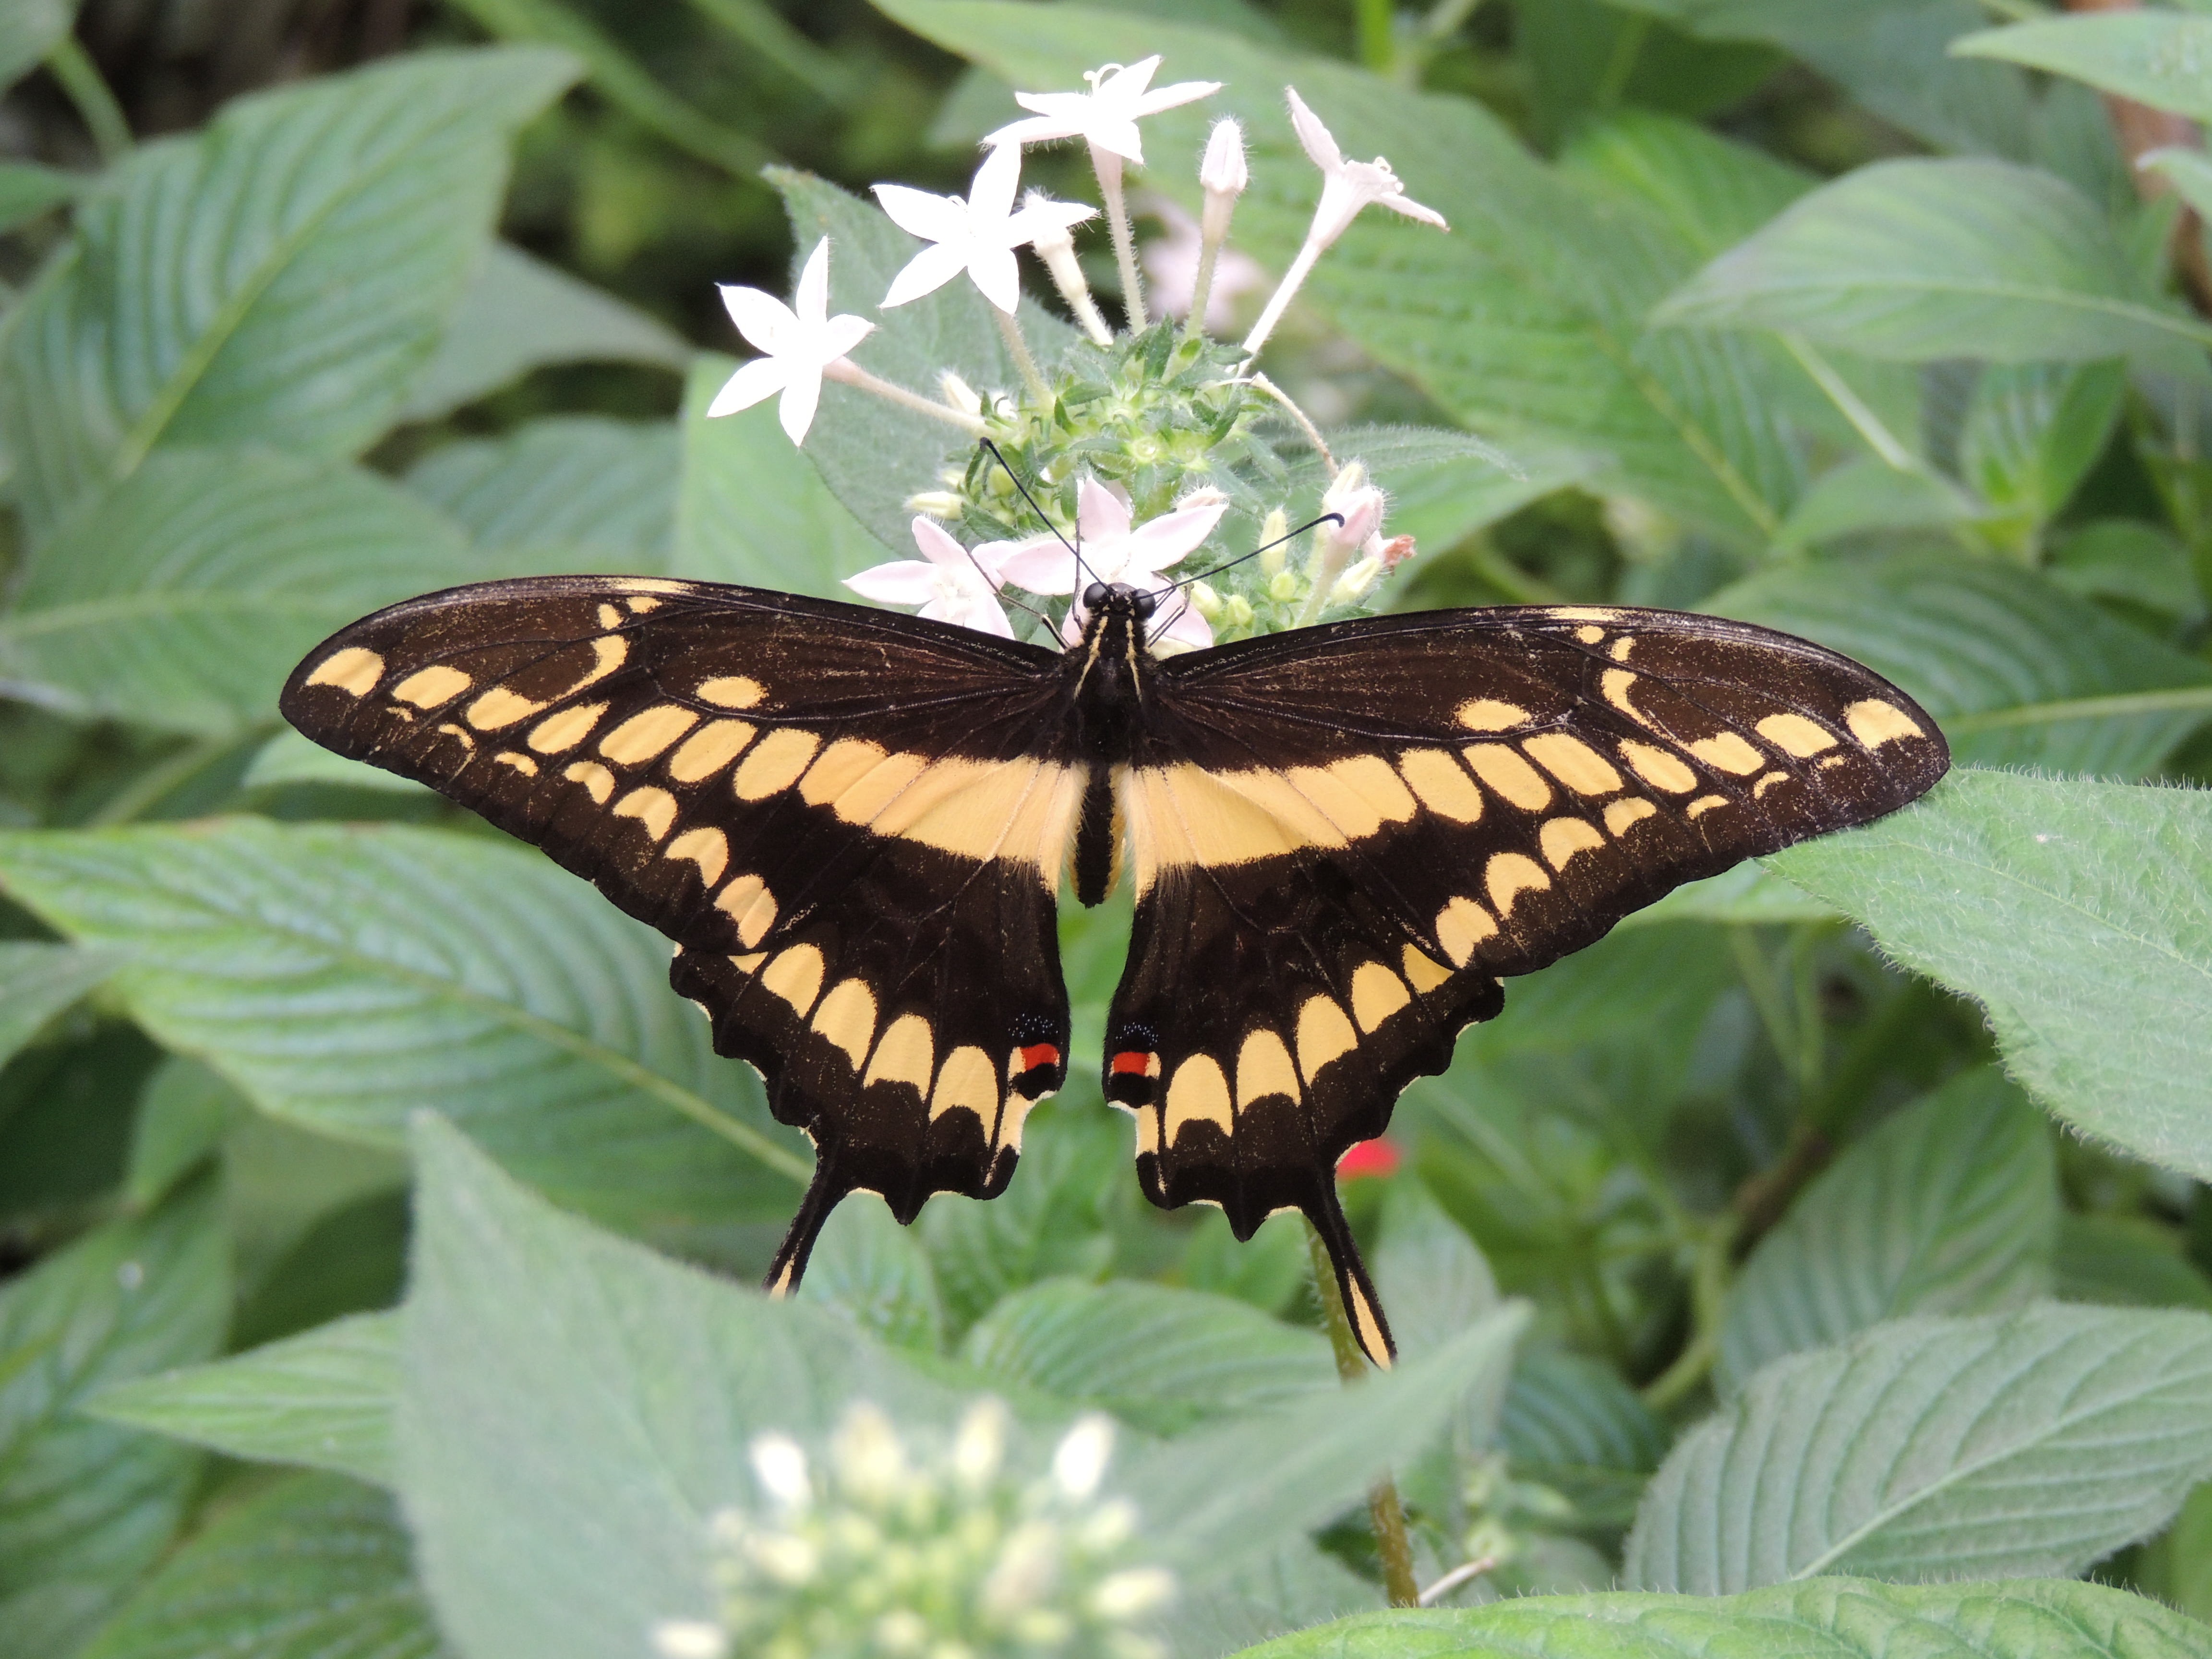
wing, flower, animal, insect, macro, botany, butterfly, black, yellow, fauna, invertebrate, arthropod, pollinator, moths and butterflies, lycaenid, brush footed butterfly, colias